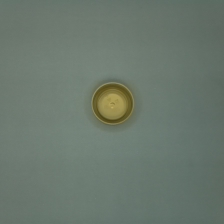
Color: yellow/gold
Cap type: standard cap